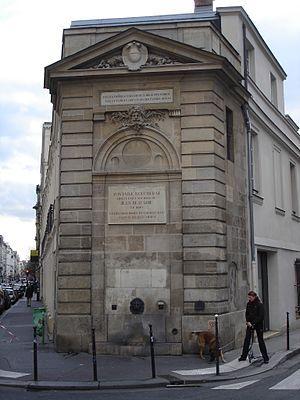
La rue de Turenne est une voie de Paris située en plein cœur du quartier du Marais dans les 3ᵉ et 4ᵉ arrondissements.
Cet article recense les monuments historiques du 3ᵉ arrondissement de Paris, en France.
La fontaine Boucherat est un monument du 3ᵉ arrondissement de Paris.